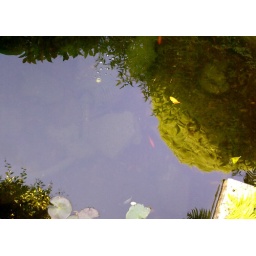
goldfish in water sky